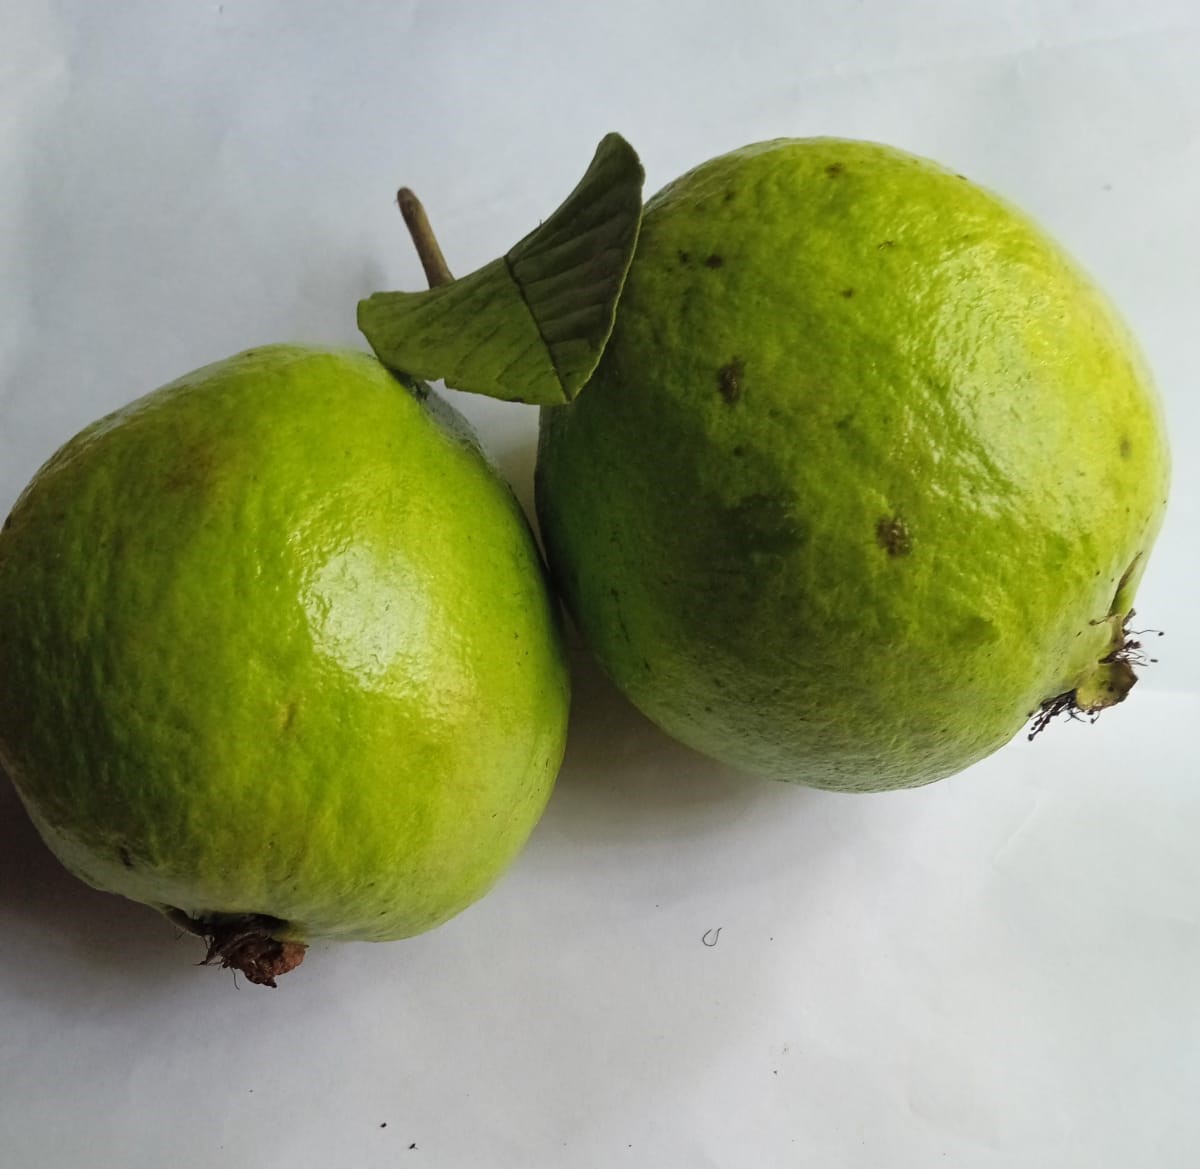
Fruit: guava
Condition: fresh